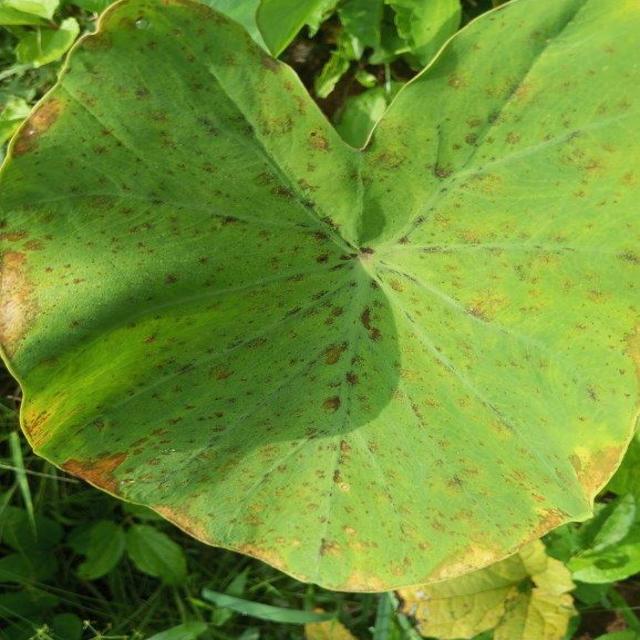
Label: Early_Blight